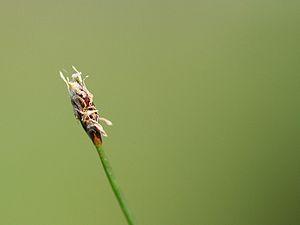
Eleocharis acicularis, de noms vernaculaires Scirpe épingle ou Héléocharis épingle, est une plante herbacée du genre Eleocharis, de la famille des Cyperaceae. C'est une plante vivace en culture immergée, mais une plante annuelle en culture émergée.
Eleocharis est un genre de plantes de la famille des Cyperaceae.